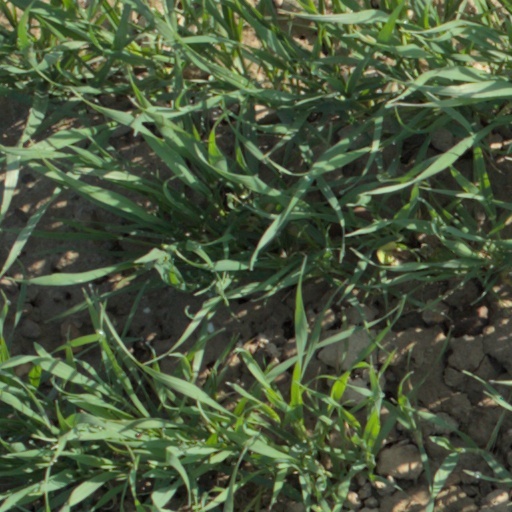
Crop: wheat